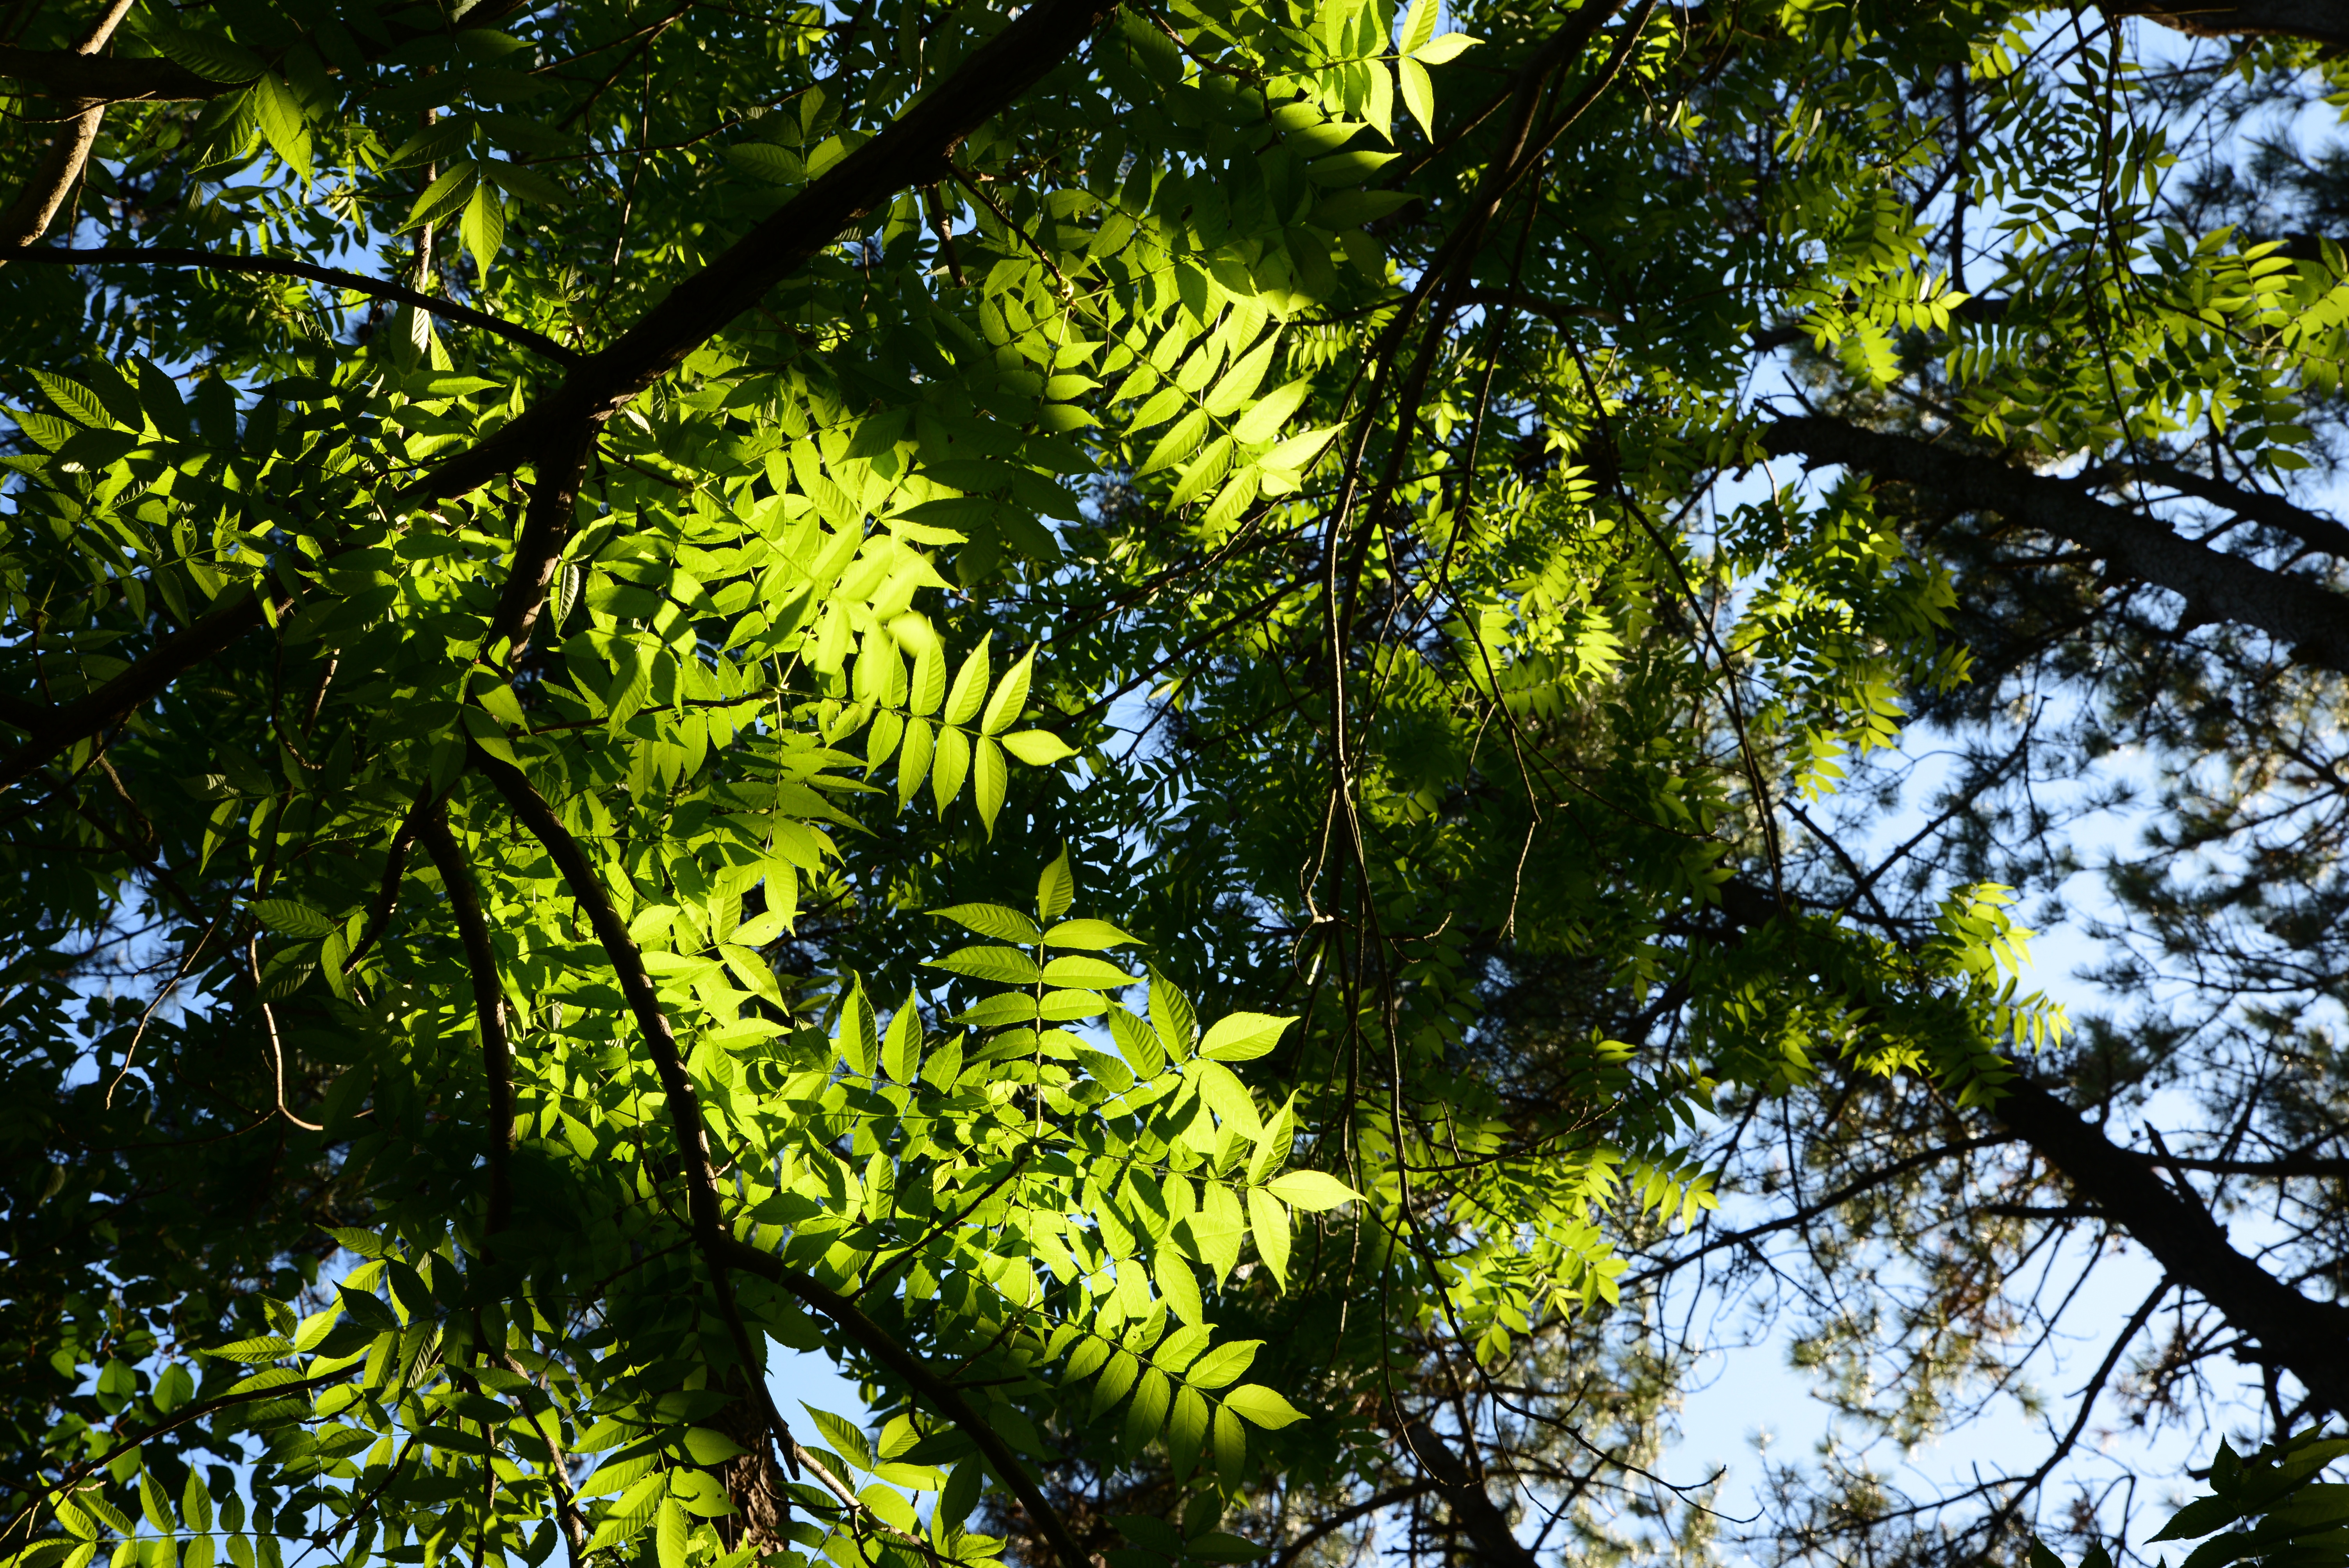
tree, nature, forest, branch, plant, sunlight, leaf, flower, green, jungle, autumn, botany, garden, flora, vegetation, rainforest, deciduous, woodland, habitat, natural environment, woody plant, land plant